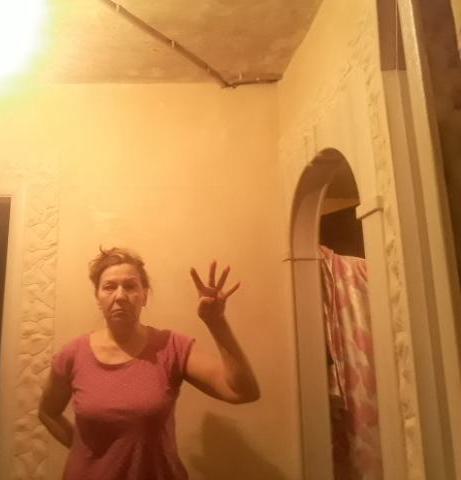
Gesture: four